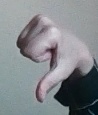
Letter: waw